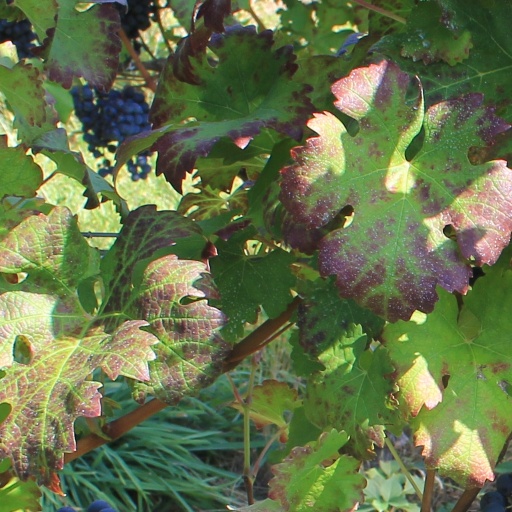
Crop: grape